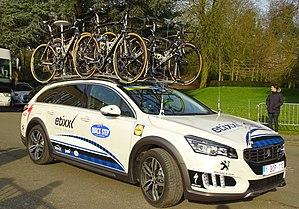
Reportage réalisé le samedi 27 février à l'occasion du départ et de l'arrivée du Circuit Het Nieuwsblad 2016 et de l'arrivée du Circuit Het Nieuwsblad féminin 2016 à Gand, Belgique.